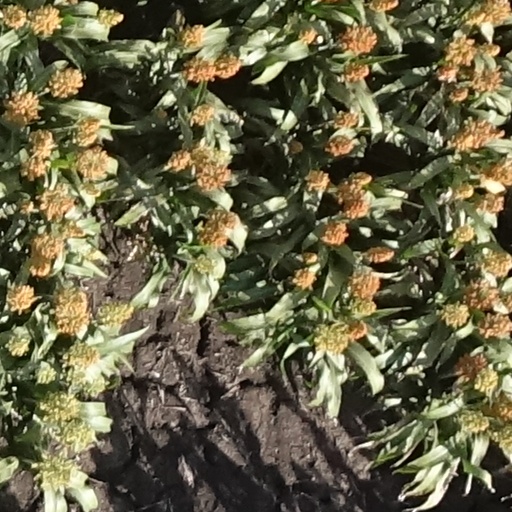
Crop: sorghum